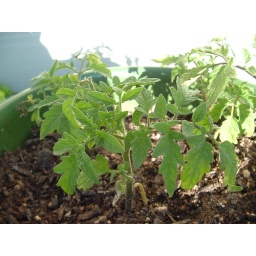
Baby tomato plant in trash-picked pot